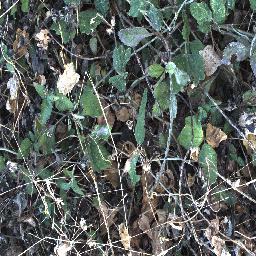
Label: snake_weed